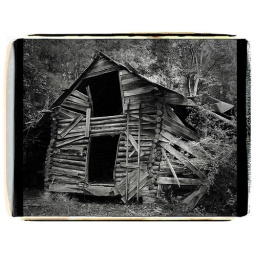
Used this gray, overcast day to go out and shoot this barn in black &amp;amp; white.